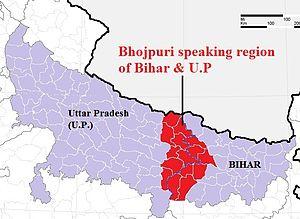
Le bhodjpouri ou bhojpuri est une langue indo-iranienne parlée dans le Nord-Est de l'Inde où elle compte plus de 40 millions de locuteurs. Elle est également utilisée par la diaspora indienne du Guyana, Suriname, Fidji, Maurice et Trinité-et-Tobago.